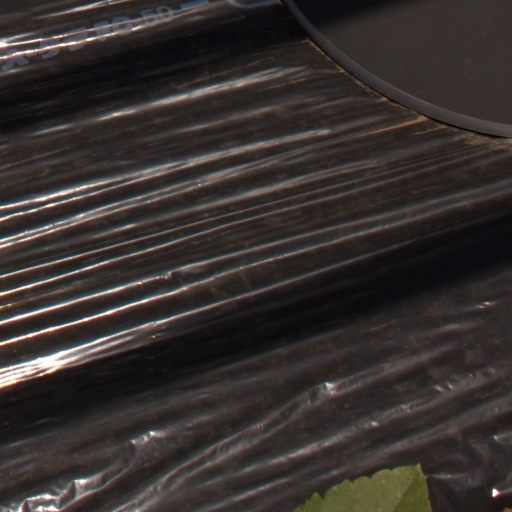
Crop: Jerusalem artichoke